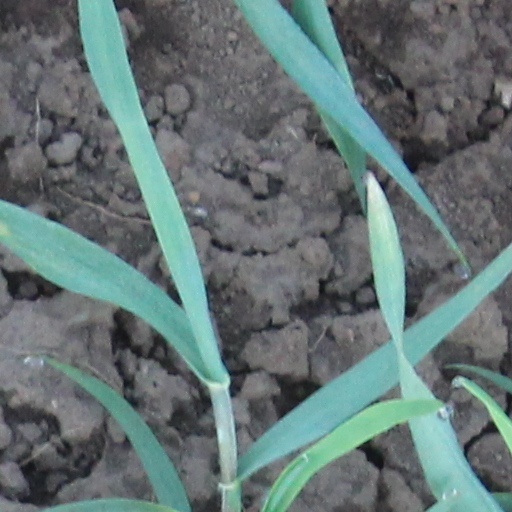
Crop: wheat